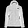
Label: Coat